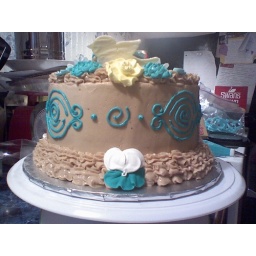
8x3 in 2 layer mocha chiffon cake with mocha butter icing, royal icing flowers and color flow bird